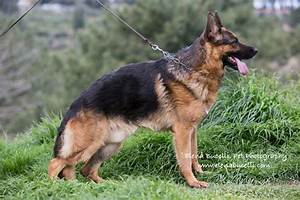
Label: cane